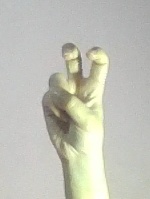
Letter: toot